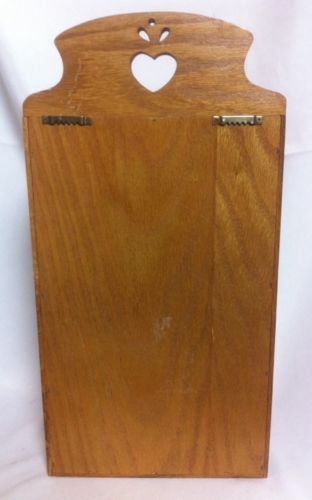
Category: cabinet